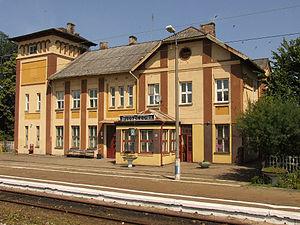
Włoszczowa est une ville de Pologne, située dans la région du Świętokrzyskie à 50 km de Kielce. Elle est le siège du powiat de Włoszczowa.